Why You Should Give a Damn About Gay Marriage

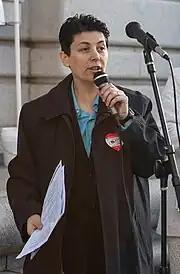
Kotulski speaking into a microphone

Davina Kotulski is a clinical psychologist and LGBT rights activist. "Why You Should Give a Damn About Gay Marriage" was her first book; according to Kotulski, she wrote it in four and a half months. The book was first published in April 2004 by Advocate Books, an imprint of Alyson Publications.